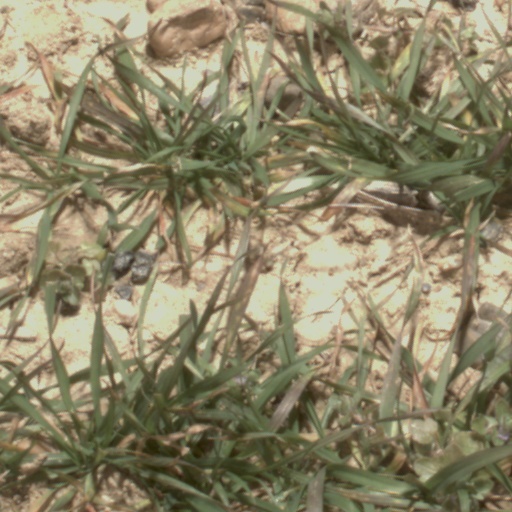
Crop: wheat